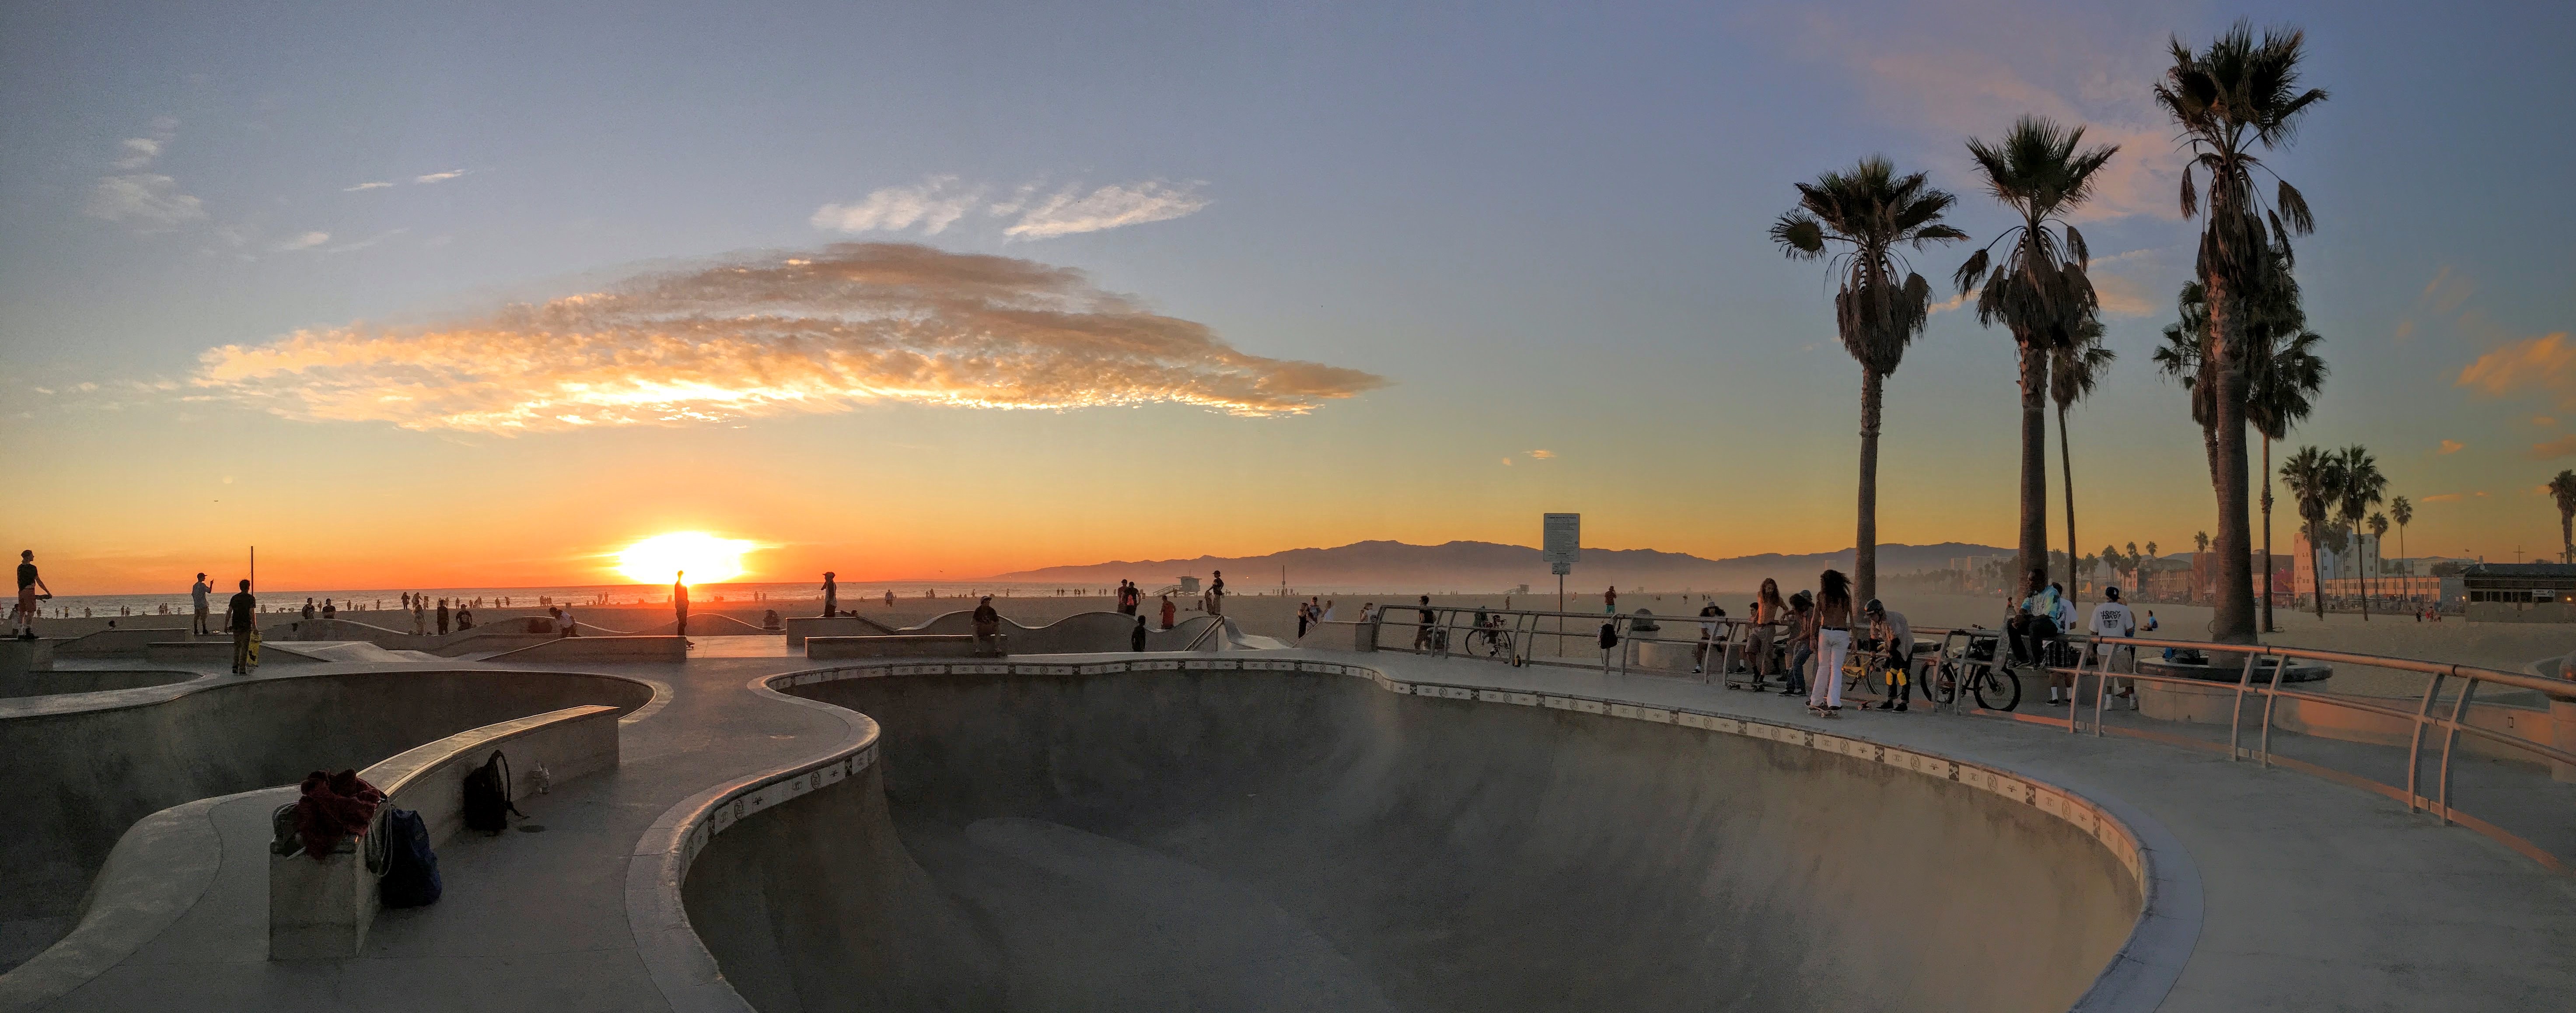
beach, coast, horizon, sunrise, sunset, morning, dawn, walkway, cityscape, panorama, dusk, evening